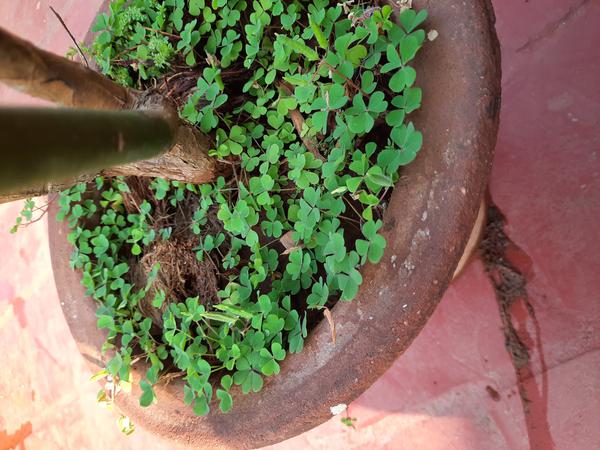
Plant: Wood_sorel